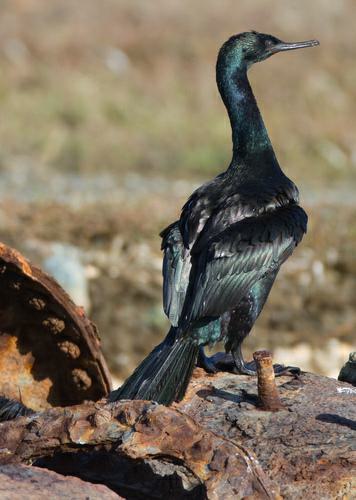
A photo of a pelagic cormorant